Hawkes Harbor

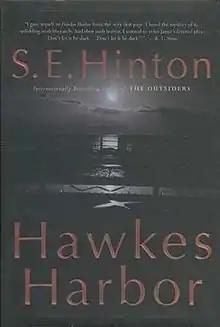
First edition (publ. Tor Books)

Orphaned and illegitimate, Jamie Sommers grows up believing he has "no hope of heaven", that he is doomed to a dreadful existence. A Roman Catholic, he is deeply depressed by the ideas of being conceived in adultery and born in sin. The impressionable Jamie is repeatedly told by nuns in the Bronx that he is destined to repeat the sins of his parents, and he proves them right.